Strane, Postojna

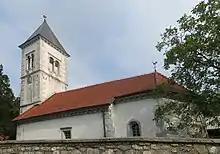
Holy Cross Church

The local church in the settlement is dedicated to the Holy Cross and belongs to the Parish of Ubeljsko.